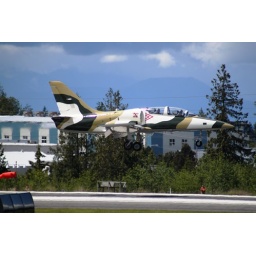
Flying Heritage Collection Fly Day May 22 2010 - Paul Allen's vintage airplane museum, many in flying order